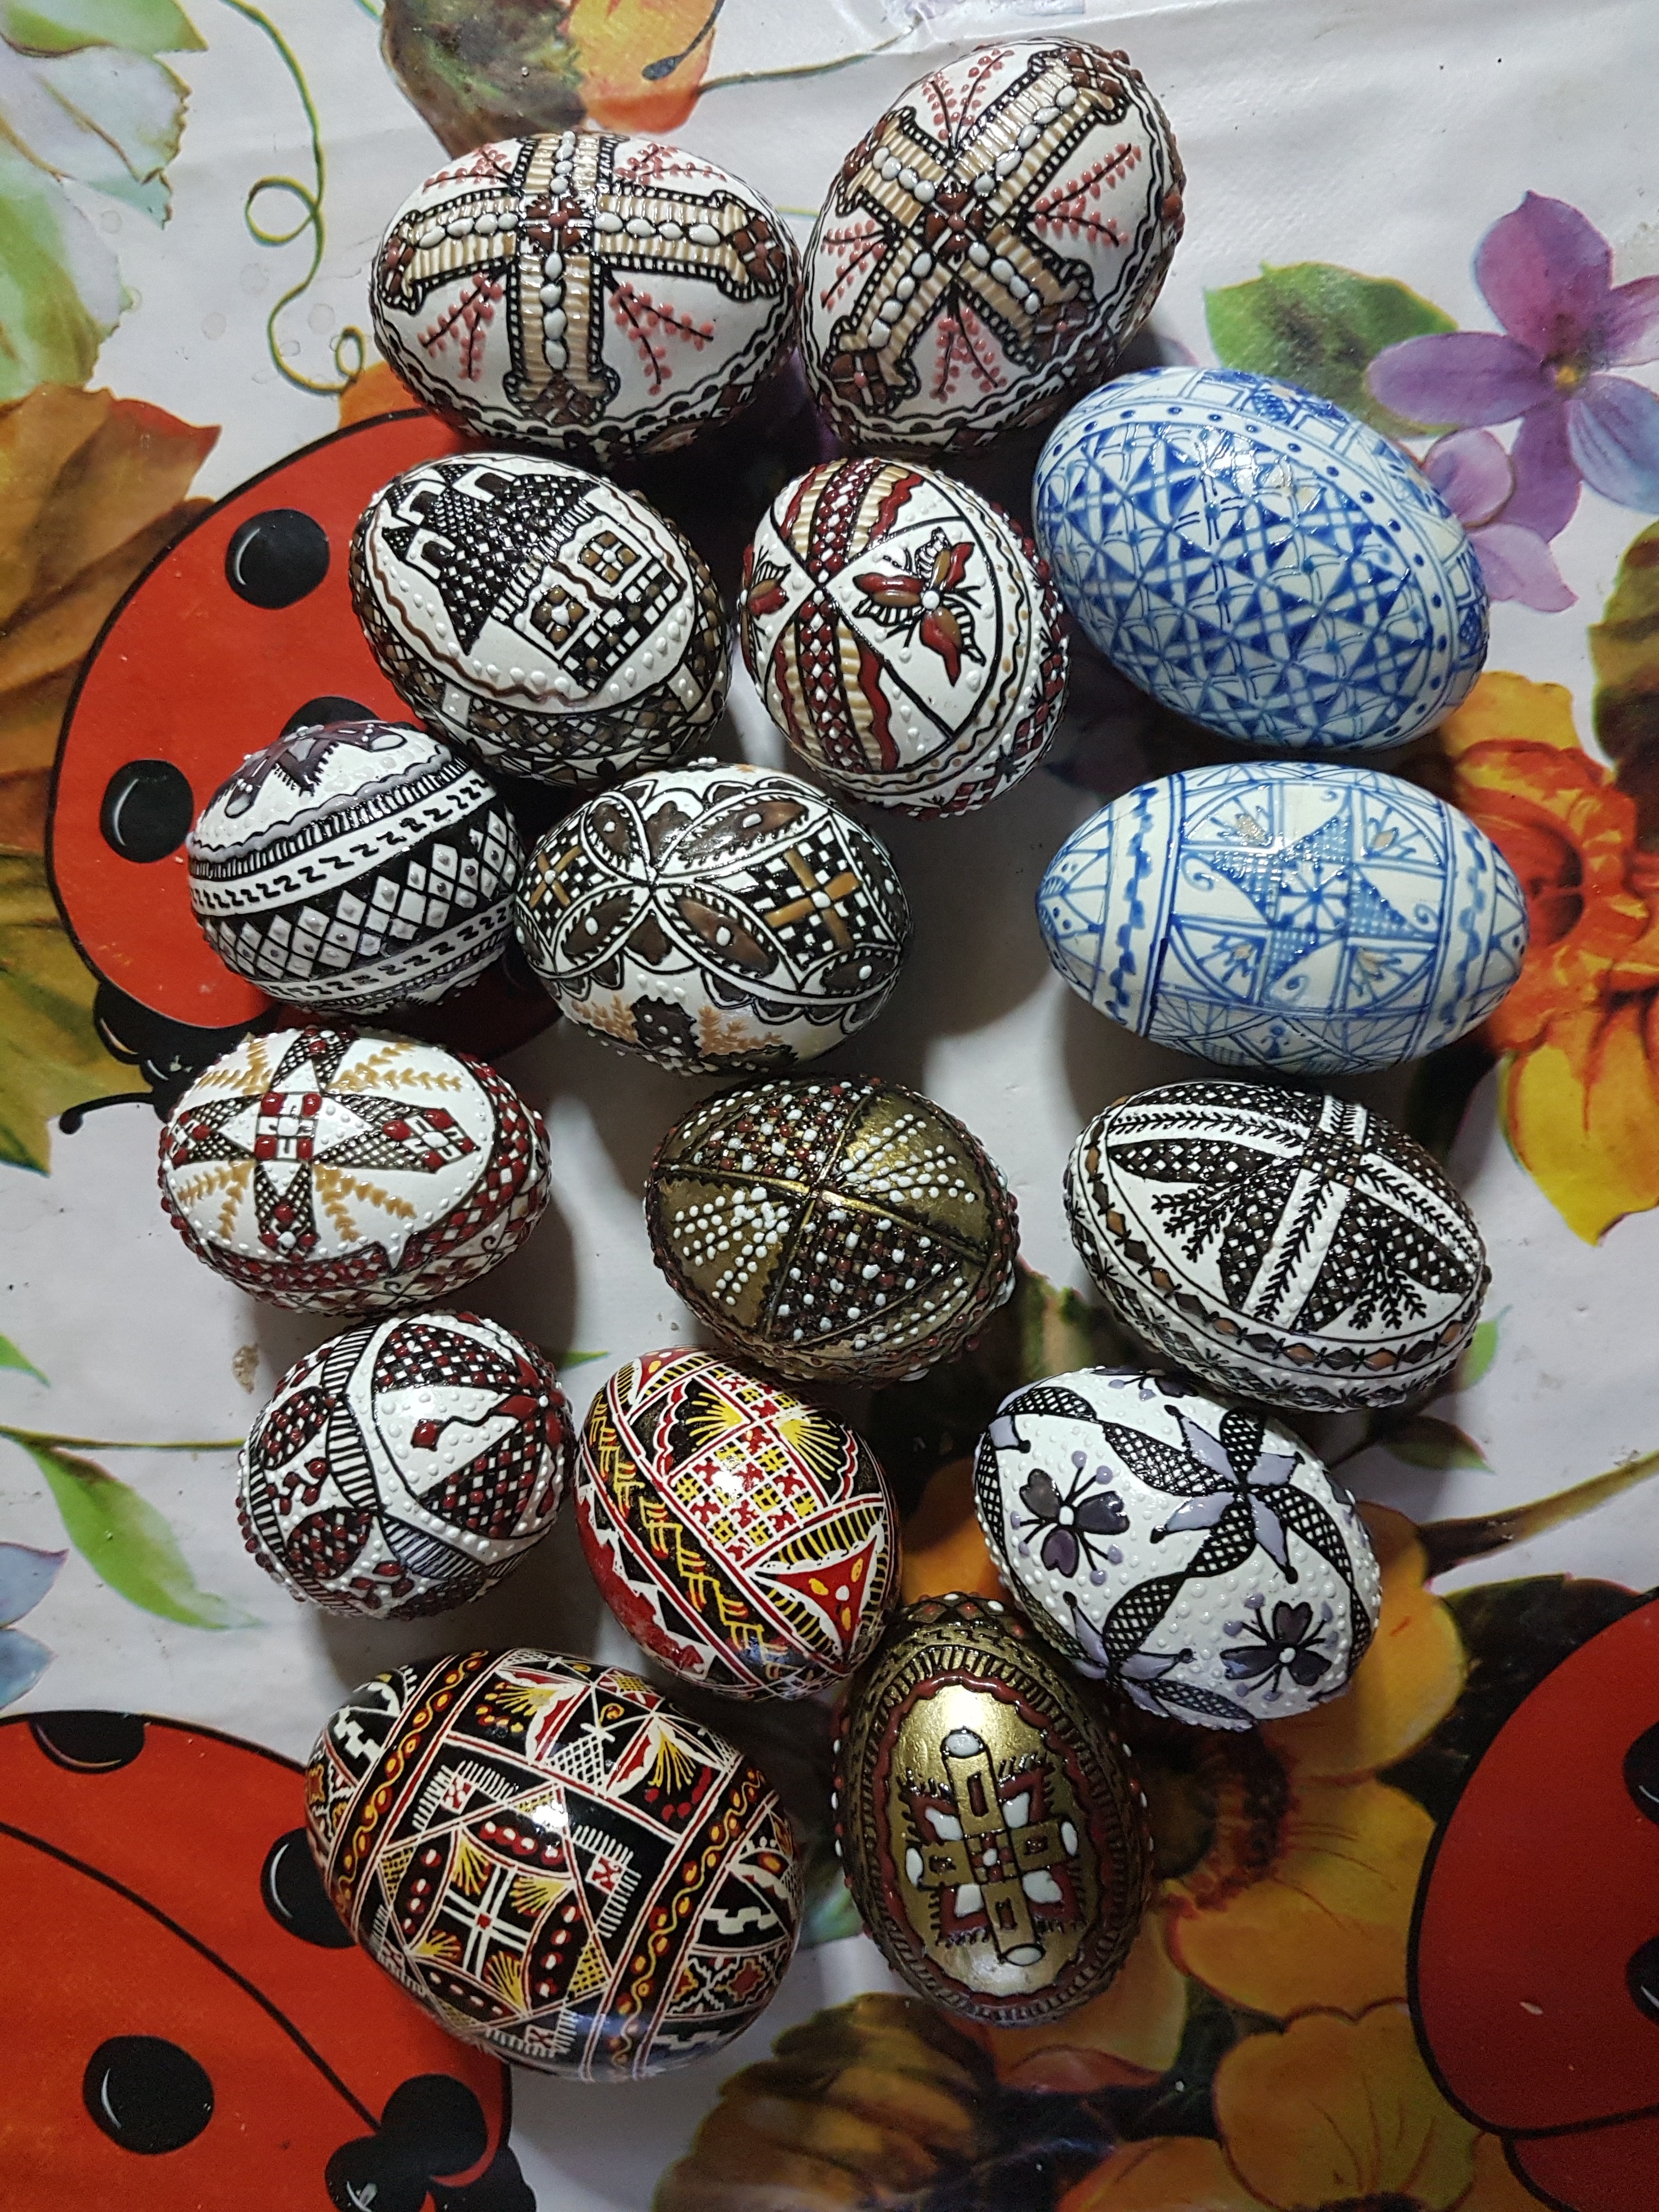
pattern, food, bead, pasta, art, easter egg, eggs painted, religion holidays